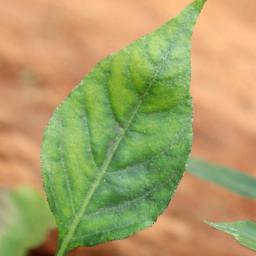
Label: healthy